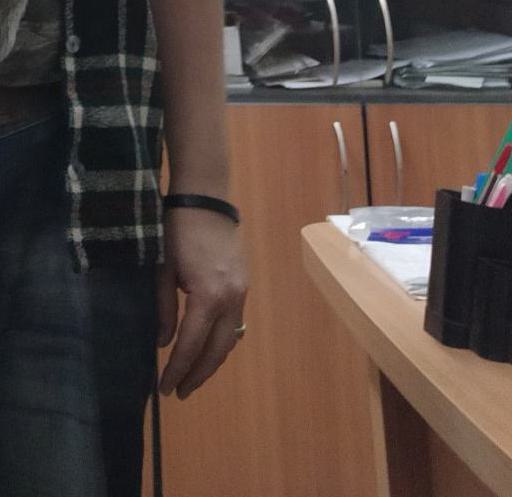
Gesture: no_gesture